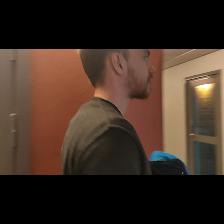
Label: Human